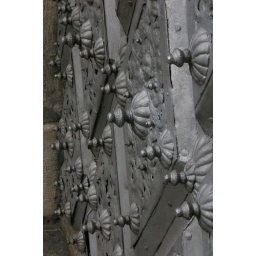
The doors to the cathedral in Passau, with multiple, ornamented studs. A challenge to get the right depth of field here.